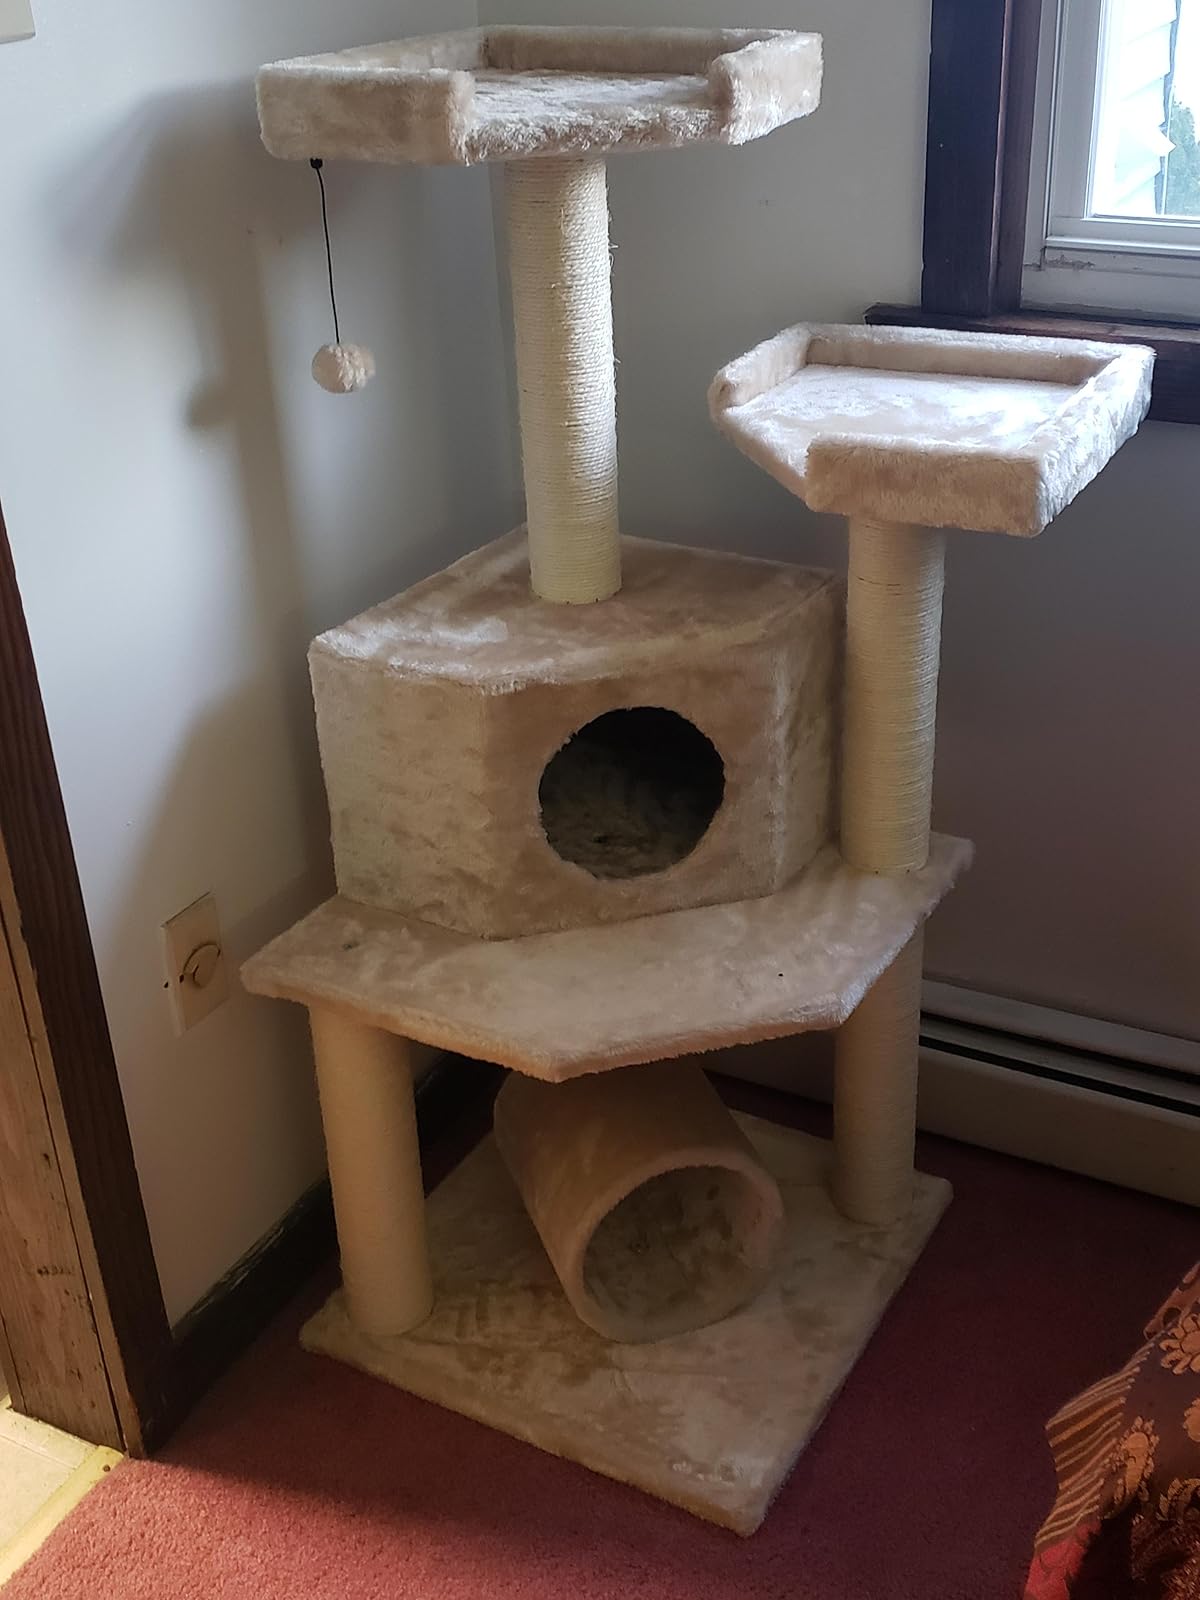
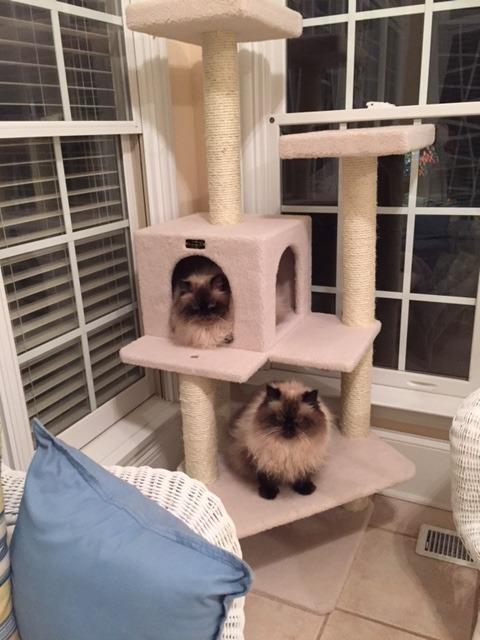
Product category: items_cat tree
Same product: no